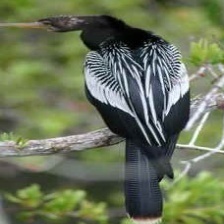
Species: ANHINGA
Scientific name: ANHINGA ANHINGA